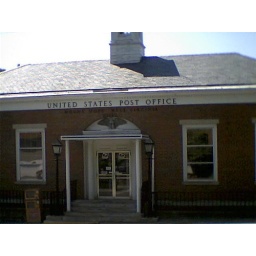
The whole post office building in Mount Hope.... shelter sign just out of frame to the left.